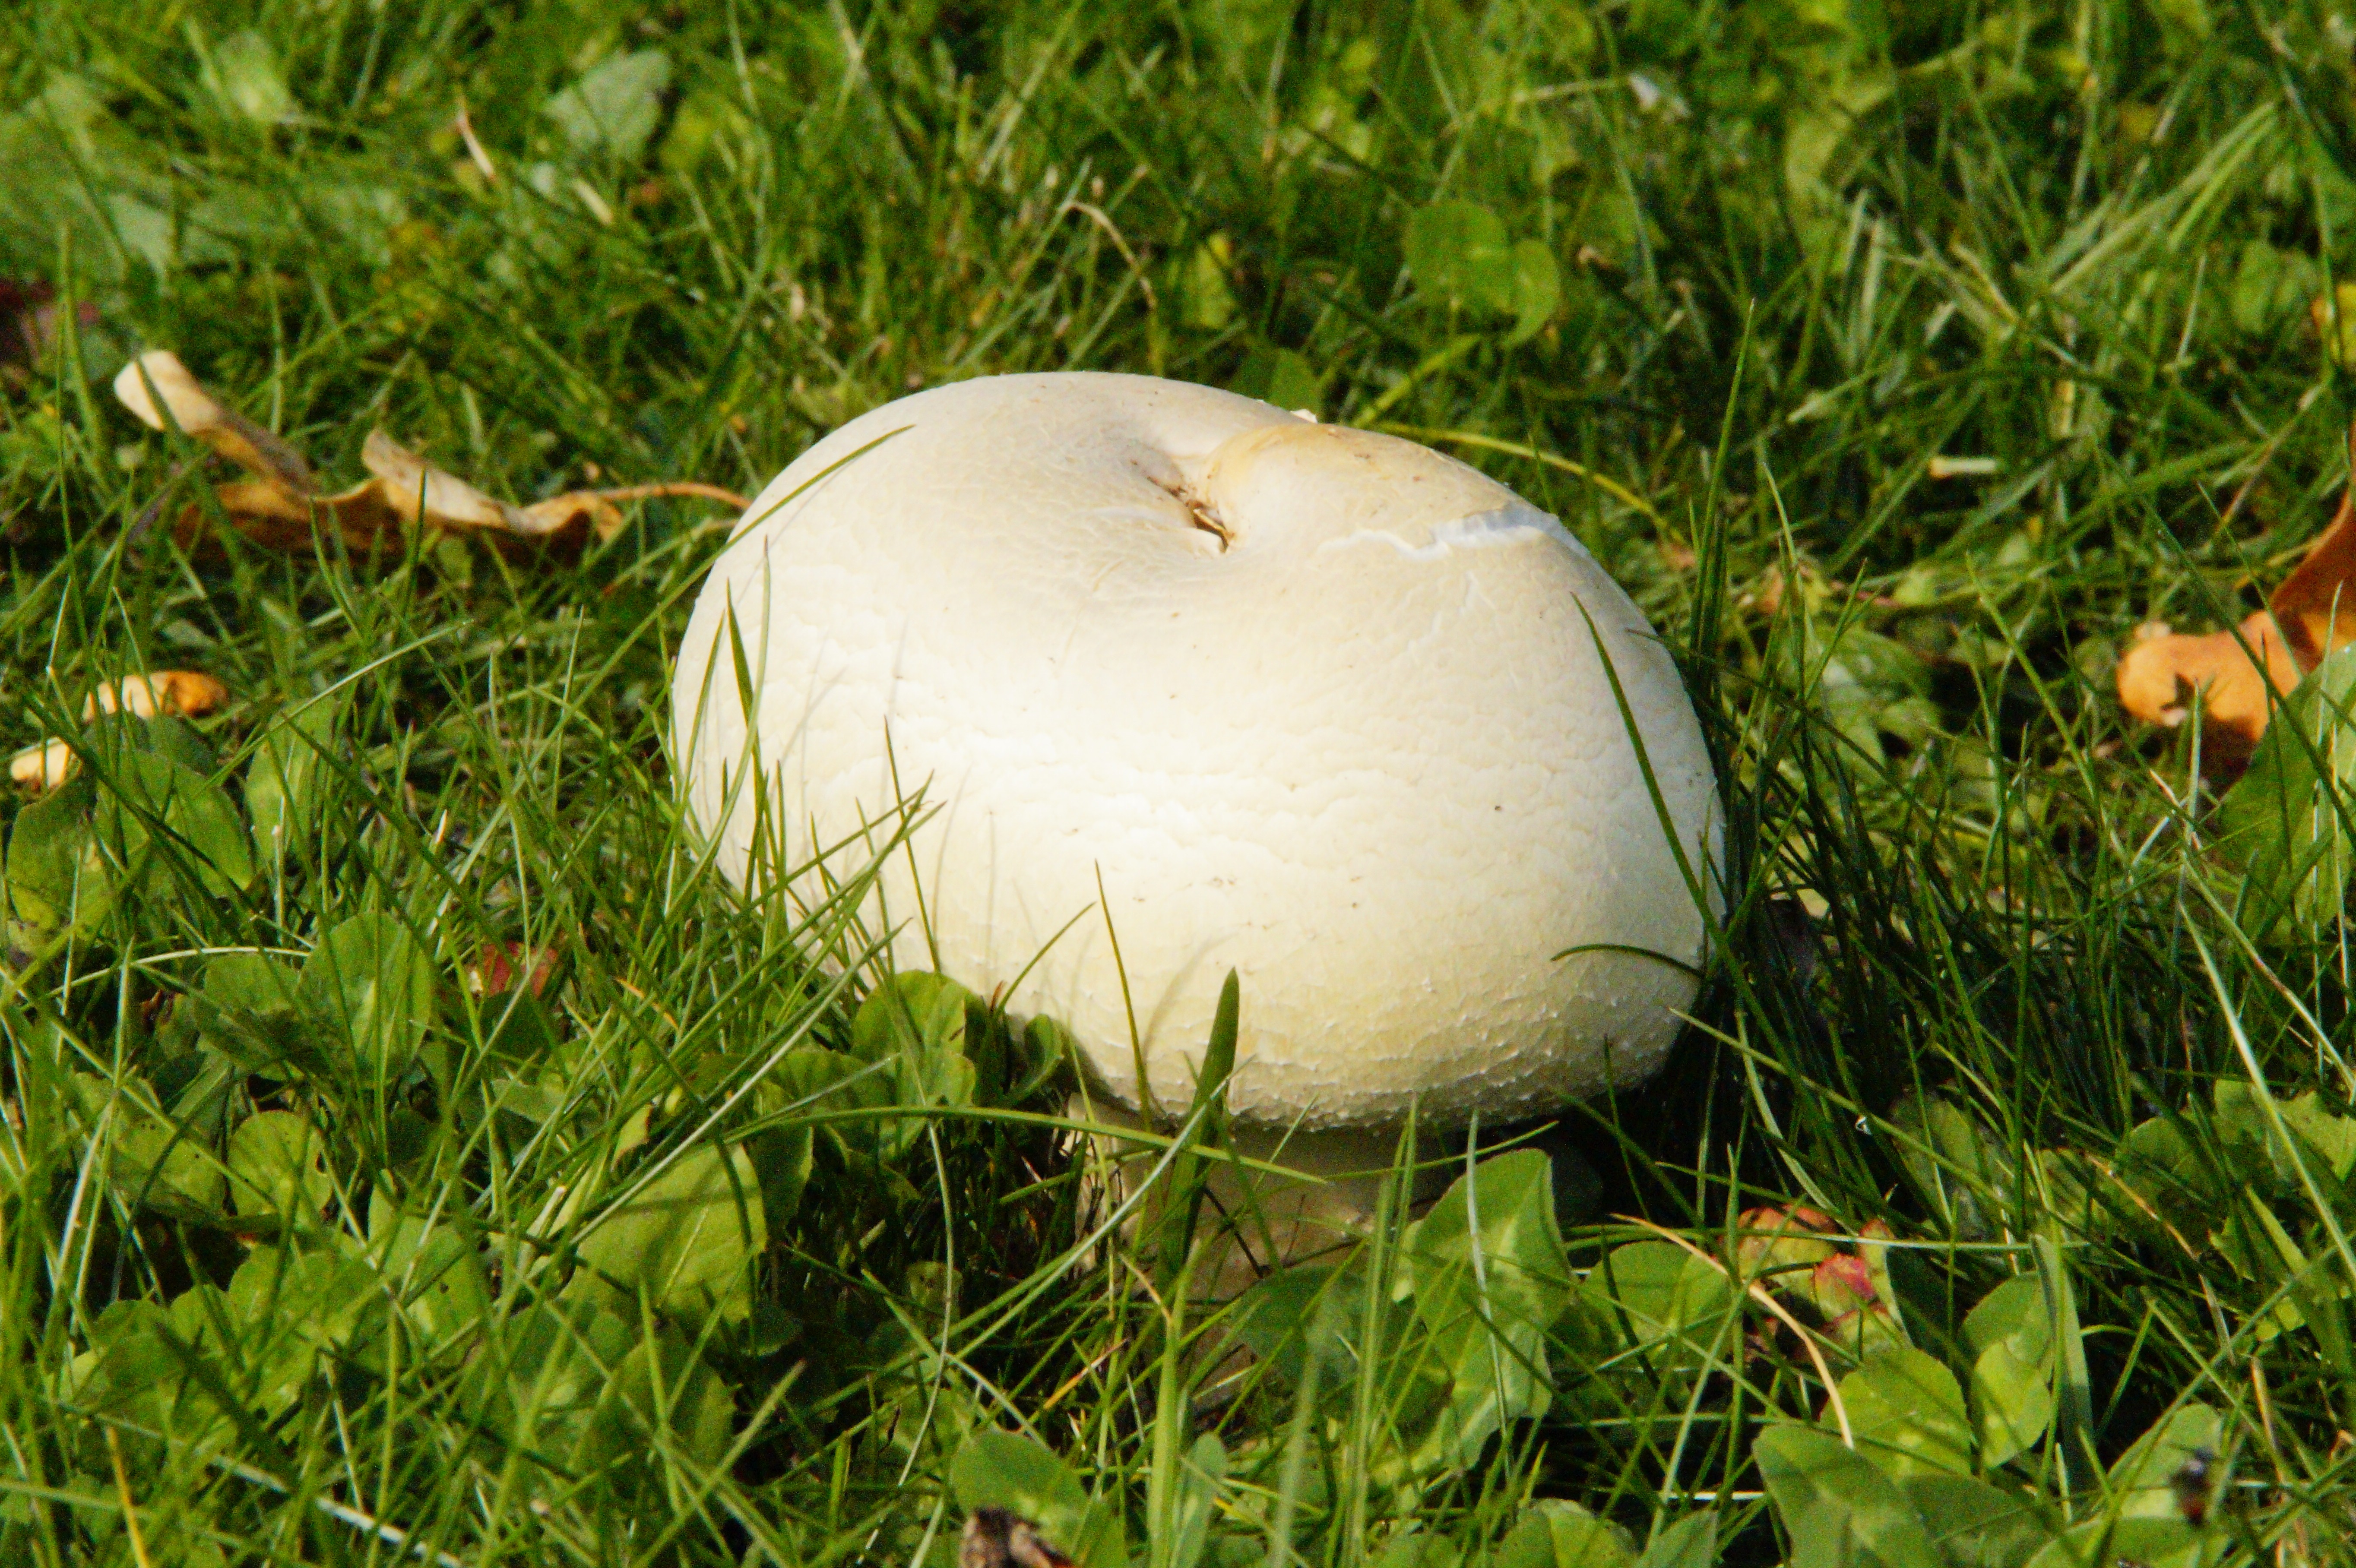
nature, grass, plant, white, lawn, meadow, leaf, flower, green, grow, autumn, mushroom, flora, fungus, cap, woodland, habitat, october, agaricus, macro photography, white mushroom, in the grass, bovist, mushroom time, natural environment, grass family, agaricaceae, penny bun